Lumibrite

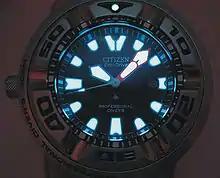
Lumibrite applied on a diving watch dial

Lumibrite is based on LumiNova branded pigments, invented in 1993 by the Nemoto & Co., Ltd. staff members Yoshihiko Murayama, Nobuyoshi Takeuchi, Yasumitsu Aoki and Takashi Matsuzawa as a safe replacement for radium-based luminous paints. The invention was patented in 1994 by Nemoto & Co., Ltd. and licensed to other manufacturers and watch brands that use different (brand) names.